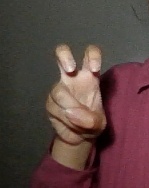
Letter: toot